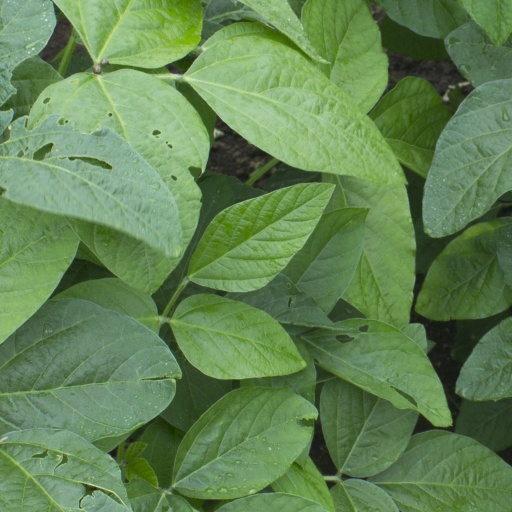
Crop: soybean